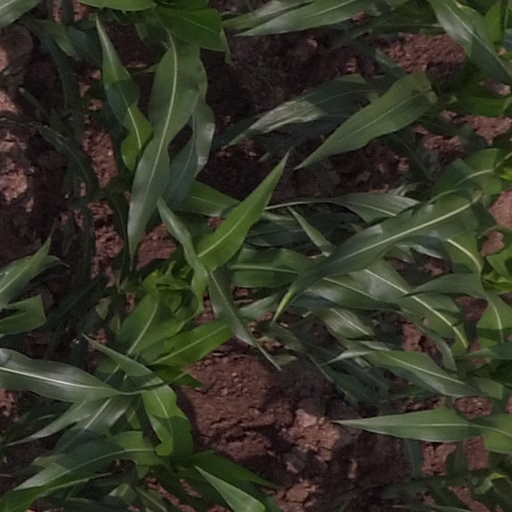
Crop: maize; corn